O-type boiler

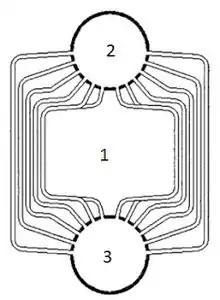
End view of a diagrammatic O-type boiler

An O-type boiler is a form of water-tube boiler. It is named, like the D-type and A-type boilers, from the approximate shape of its tubes.